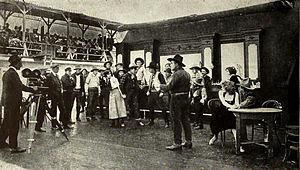
Universal Pictures est une société de production cinématographique américaine appartenant à Comcast, au sein de sa filiale NBCUniversal. Créée en 1912 par Carl Laemmle, c'est le plus ancien studio de cinéma américain encore en activité et le quatrième plus ancien au monde, après Gaumont, Pathé et Nordisk Films. C'est un des six plus gros studios de cinéma, il fait partie des majors du cinéma.
Milton Mark Moore, né le 8 février 1884 en Indiana et mort le 18 août 1956 à Los Angeles, est un directeur de la photographie américain.
Les studios Universal sont des studios de tournage de cinéma et de télévision appartenant à Universal Pictures et situés à Universal City en Californie. Ils sont situés à côté du parc d'attractions Universal Studios Hollywood, et l'attraction Studio Tour permet leur visite.